ANA Aeroportos de Portugal

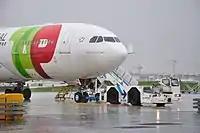
TAP Air Portugal, ANA's biggest client

This focus on expansion and competitiveness suffered a serious setback with the 9/11 attacks. The crisis in the economy and in aviation led to a heavy loss of income, compounded by increased security costs. International instability and Portugal's economic difficulties called into question large projects such as the new Lisbon airport, which the Government suspended in 2004.